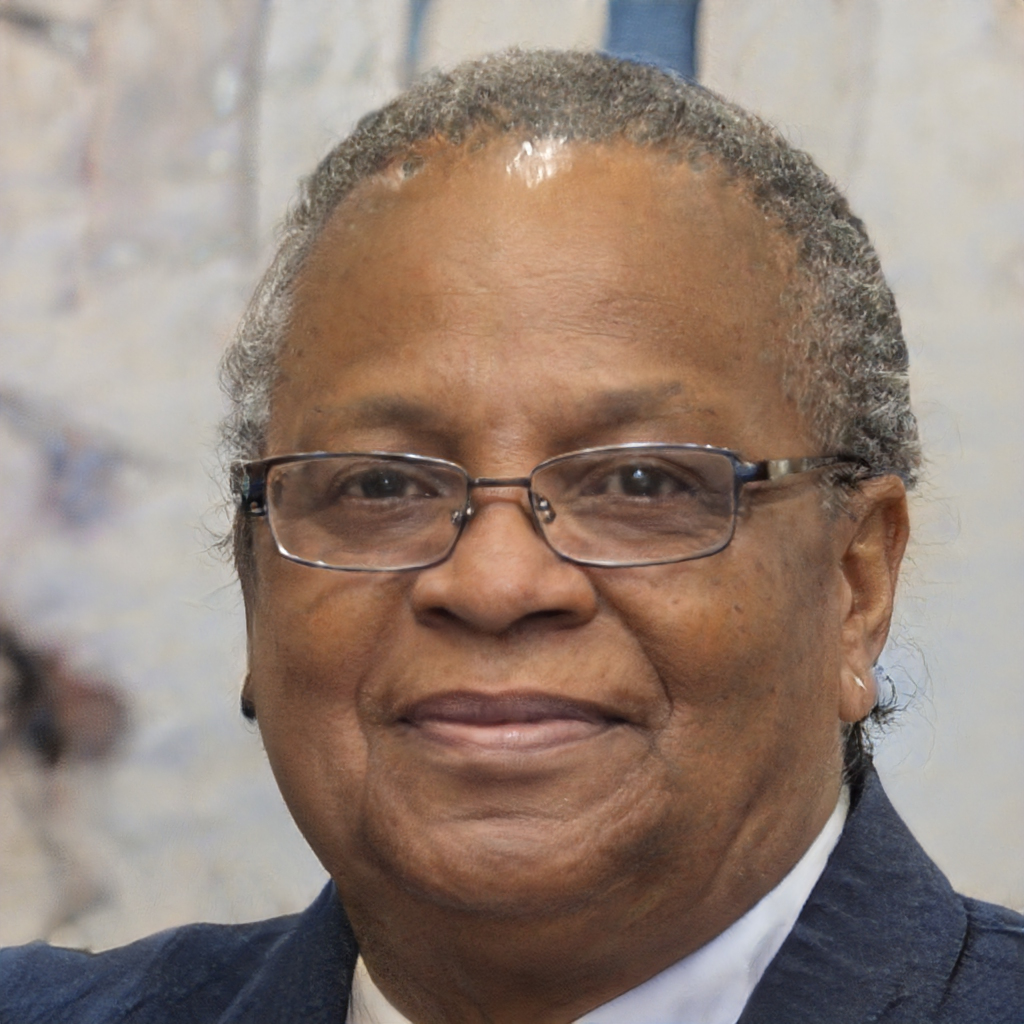
Gender: Male